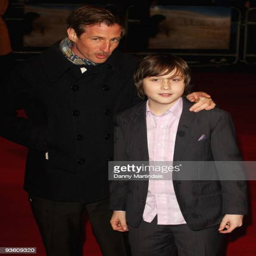
music video director and actor attend the uk premiere of